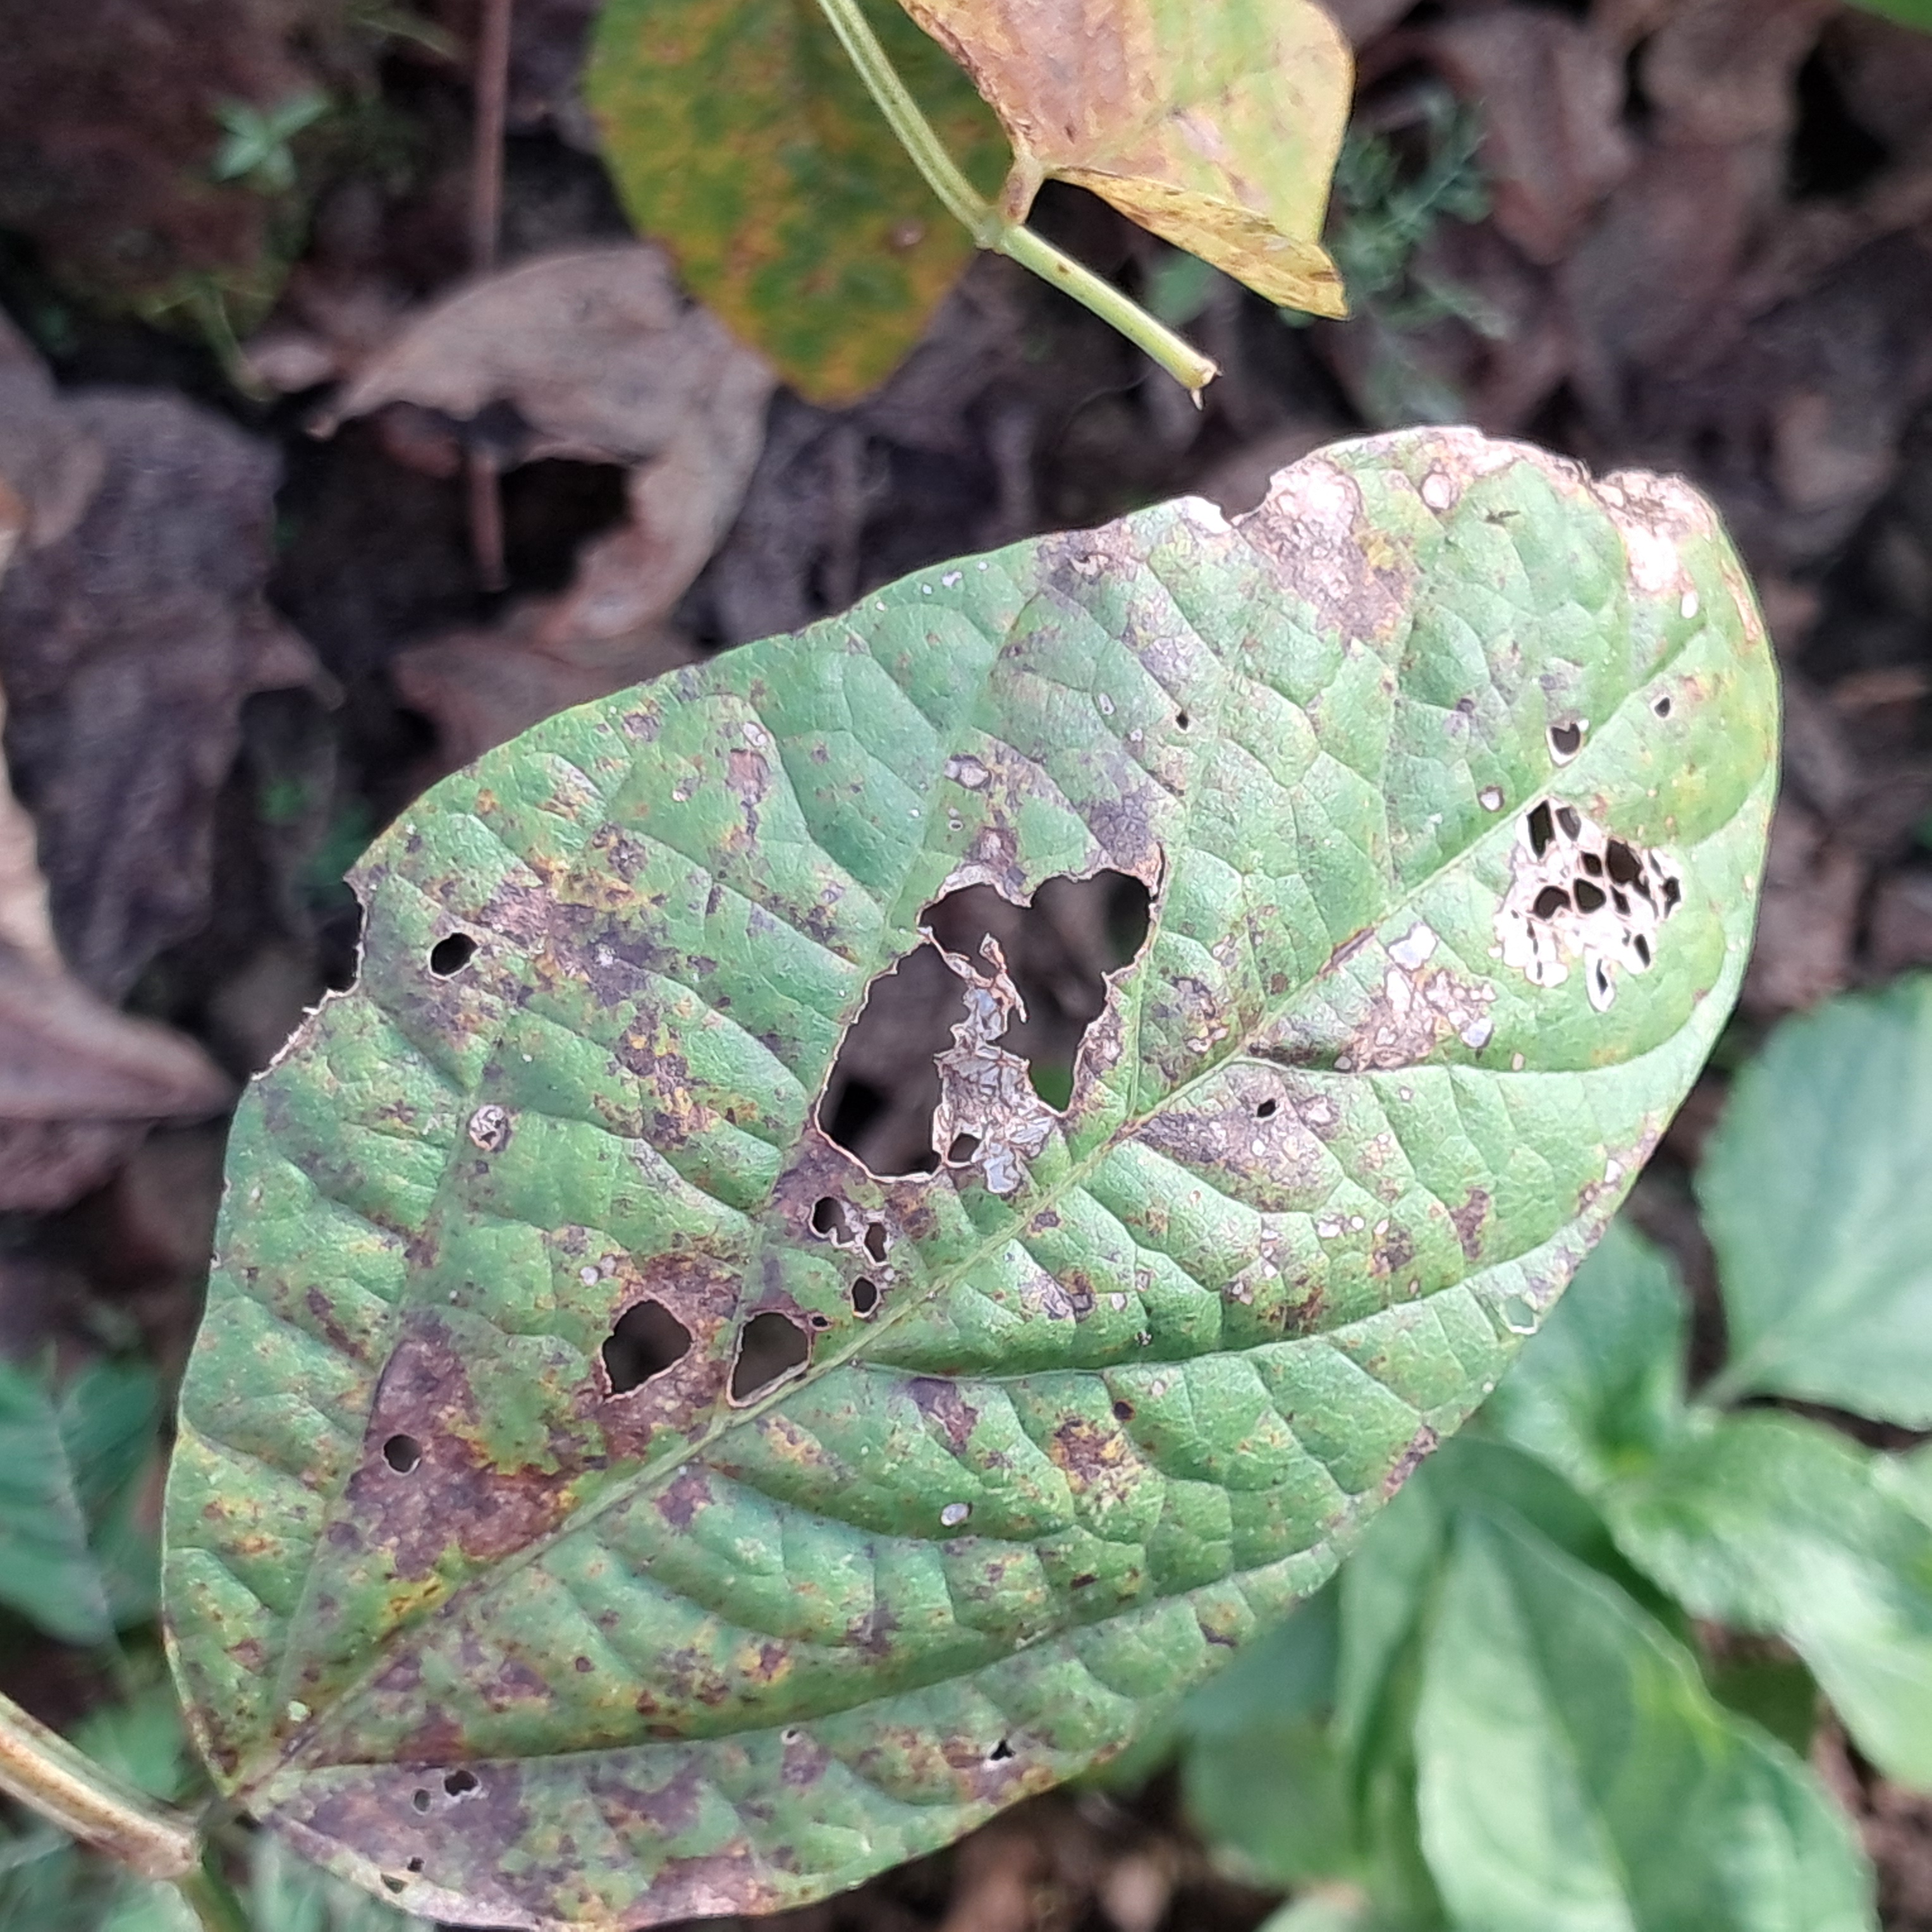
Label: Rust